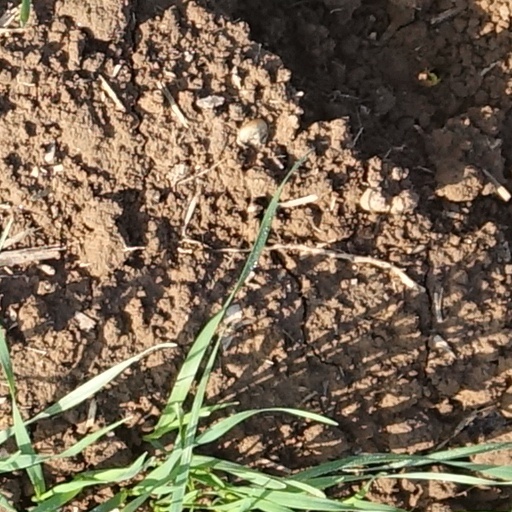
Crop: wheat